Joe Grech

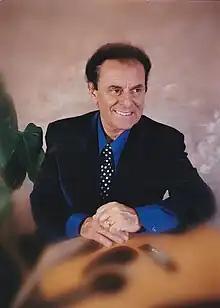
Joe Grech in 2005

Joseph Grech, MQR (9 February 1934 – 30 December 2024) was a Maltese singer. He is best known for having introduced the Maltese language to the Eurovision Song Contest 1971, the first appearance from Malta on this pan-European television event.